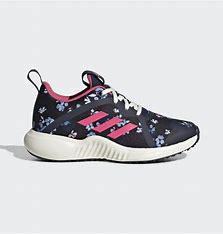
Brand: Adidas
Model: Fortarun